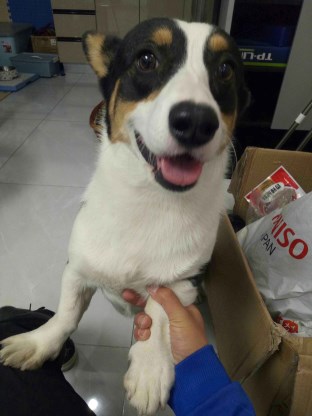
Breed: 2909-n000116-Cardigan